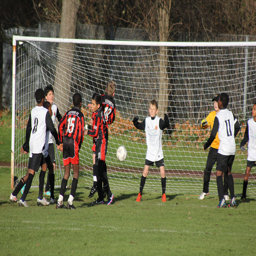
A goalie throws up his hands as opposing soccer teams exchange words.
A picture of some kids playing a soccer game.
Two teams of soccer players gathered near a goal.
A group of young children playing a match of competitive soccer.
a group of boys playing soccer, with a net